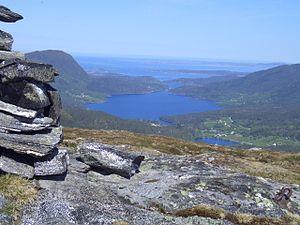
Le fjord Foldfjorden s'enfonce dans l'île Ertvågsøya, qui se trouve dans la commune Aure, sur la côte ouest de la Norvège, pas loin de l'ancienne capital Trondheim. À deux endroits le Foldfjorden est assez étroit pour former des maelstrom. Le courant le plus fort, qui se trouve à l'embouchure du fjord, peut à peine être navigué par une barque équipé avec un petit moteur hors-bord. L'autre courant est beaucoup plus faible et peut être navigué à la rame. La longueur du Foldfjorden est d'environ 7 km et sa profondeur maximale d'environ 100 m.